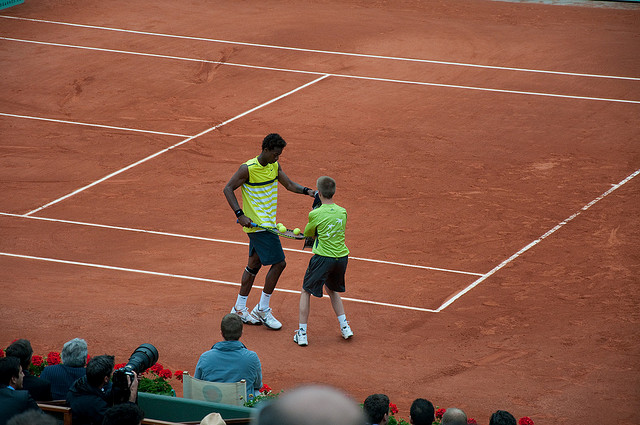
một nam vận động viên tennis đang bước tới một cậu bé ở trên sân